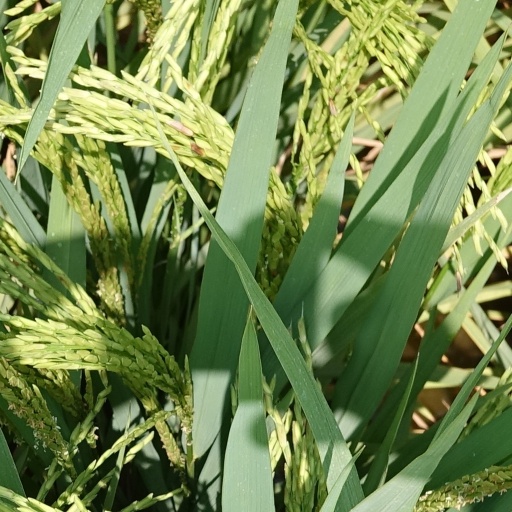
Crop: rice